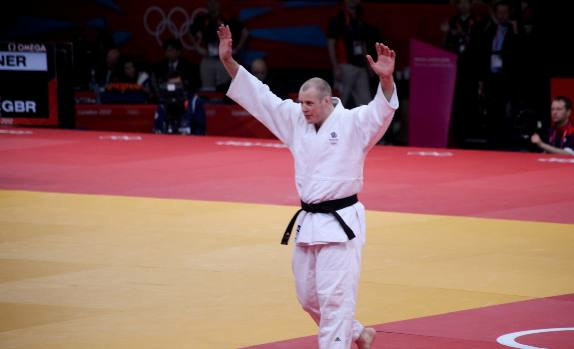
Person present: Yes